Bath School disaster

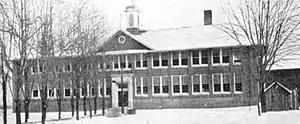
Bath Consolidated School before the bombing

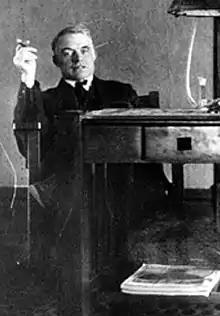
Andrew Kehoe,

Andrew Philip Kehoe was born in Tecumseh, Michigan, on February 1, 1872, into a family of 13 children and attended the local high school. After graduating he studied electrical engineering at Michigan State College in East Lansing and moved to St. Louis, Missouri, where he worked as an electrician for several years. At some point during this period, Kehoe suffered a head injury in a fall and was semi-conscious or in a coma for a period of several weeks. He later returned to Michigan and his father's farm.